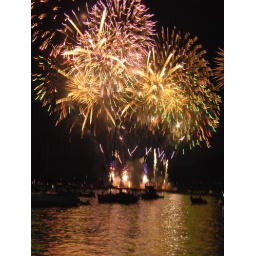
best seat in the house :D